Markets in Benin

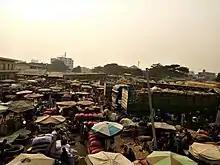
Dantokpa Market

Fresh (wet) markets occur in most towns and villages in Benin, usually surrounded by large numbers of small shops selling foods, consumer items, imported foods and goods, clothing, household goods, etc. With a large portion of the population producing much of their own food, particularly for starches, open markets are where the diet is rounded out with items not self-produced. For those with higher incomes, more of the food consumed is purchased at market. Most vegetables are in villages and town markets, which usually have a major day, or multiple days, where traders and retailers are active in selling perishables in particular. Fish, meats, staple starch crops, legumes, soy and milk cheeses, fruits, and vegetables are available in the market every week of the year in most places with significant variations in the quantity supplied. Staple crops are usually sold to retailers by wholesalers, who obtain them from the producers. Meat is sold by the butchers who source from the producers. The source of vegetables depends on the season. Regional trade keeps a selection of vegetables available, with price and quantity fluctuations depending on the season. Visits to markets in the Parakou and Nikki areas observed avocados from Lomé in Togo and red onions from Niger. Eastern border markets have many Nigerian traders coming into Benin to purchase fruits and vegetables for sale in Nigeria. Most of these transactions are not captured in either of the countries' statistical records. Vegetables traders/retailers obtain their products either from the intermediary traders or directly at the farm gate if possible. For many items there are unwritten agreements that producers will sell to retailers, not directly to consumers. Intermediaries buy at the farms and transport the products directly to their various market destinations. Women dominate the role of vegetable retailers at these open markets. Vegetable producers market much of their produce in bulk at harvest time because of the highly perishable nature of their products. In general, producers conduct all of their sales immediately after harvest. The long marketing channel of vegetables in the larger peri-urban and urban areas involves several types of intermediaries, from local traders to wholesalers. Studies by INRAB have shown that producers are more inefficient in marketing than in production. There is a lack of market participation of farmers and current barriers to entry by farmers limit their access to markets.